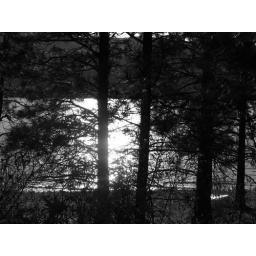
Black and white of some pine trees on the beach of Okanagan Lake in Winfield BC, Canada